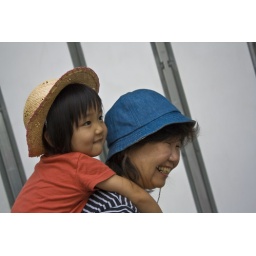
Kyoto. This cute little girl wanted a piggyback ride from her grandmother, and she couldn't resist giving in haha.